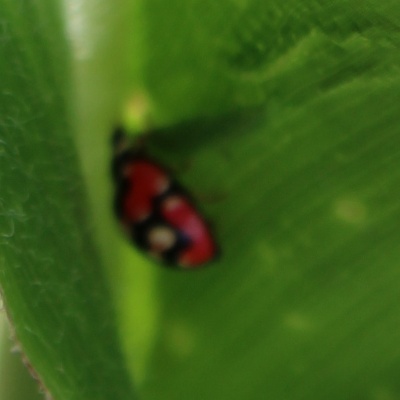
Crop: Maize
Condition: leaf beetle